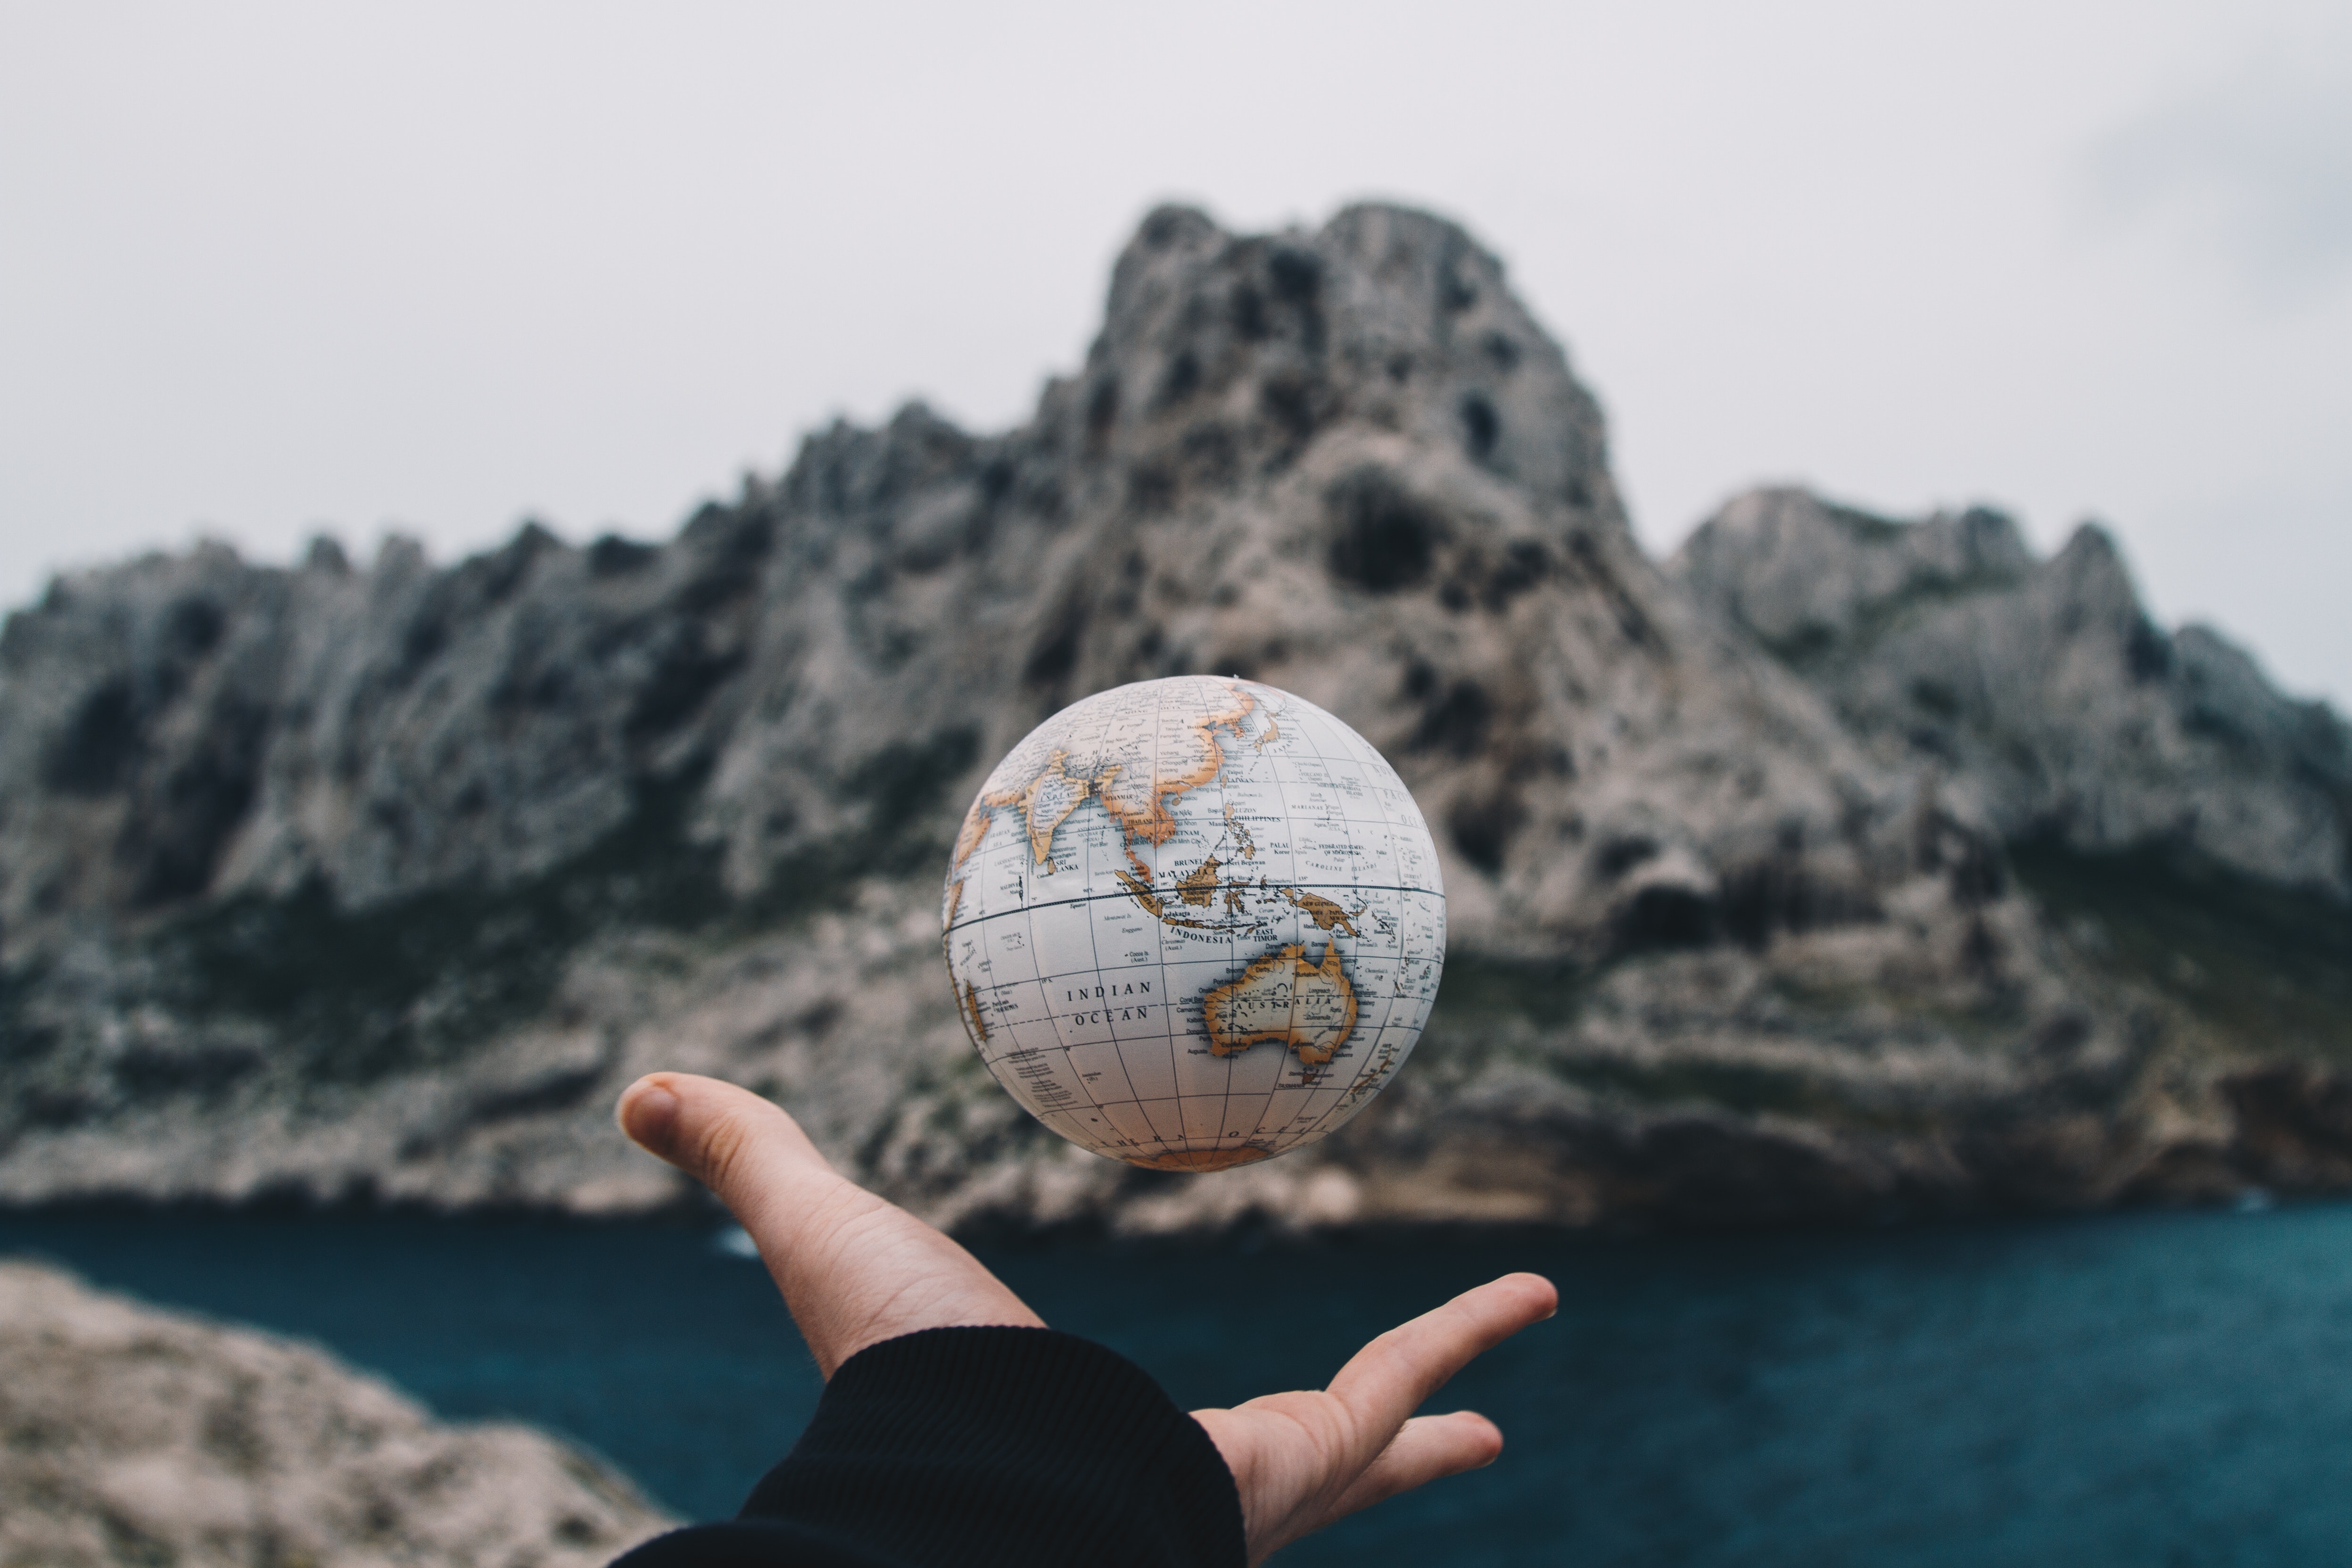
rock, hand, ball, geology, football, soccer ball, photography, vacation, world, coast